Ogawa Domain

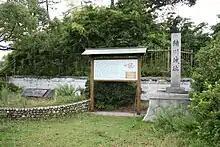
Marker for Ogawa Castle

The was a short-lived feudal domain in Owari Province, Japan from 1601 to 1606. Historically, "Ogawa" has also been written as 小川 and 小河. The area was controlled by Mizuno Wakenaga, the cousin of Tokugawa Ieyasu and the main base of the domain was Ogawa Castle.